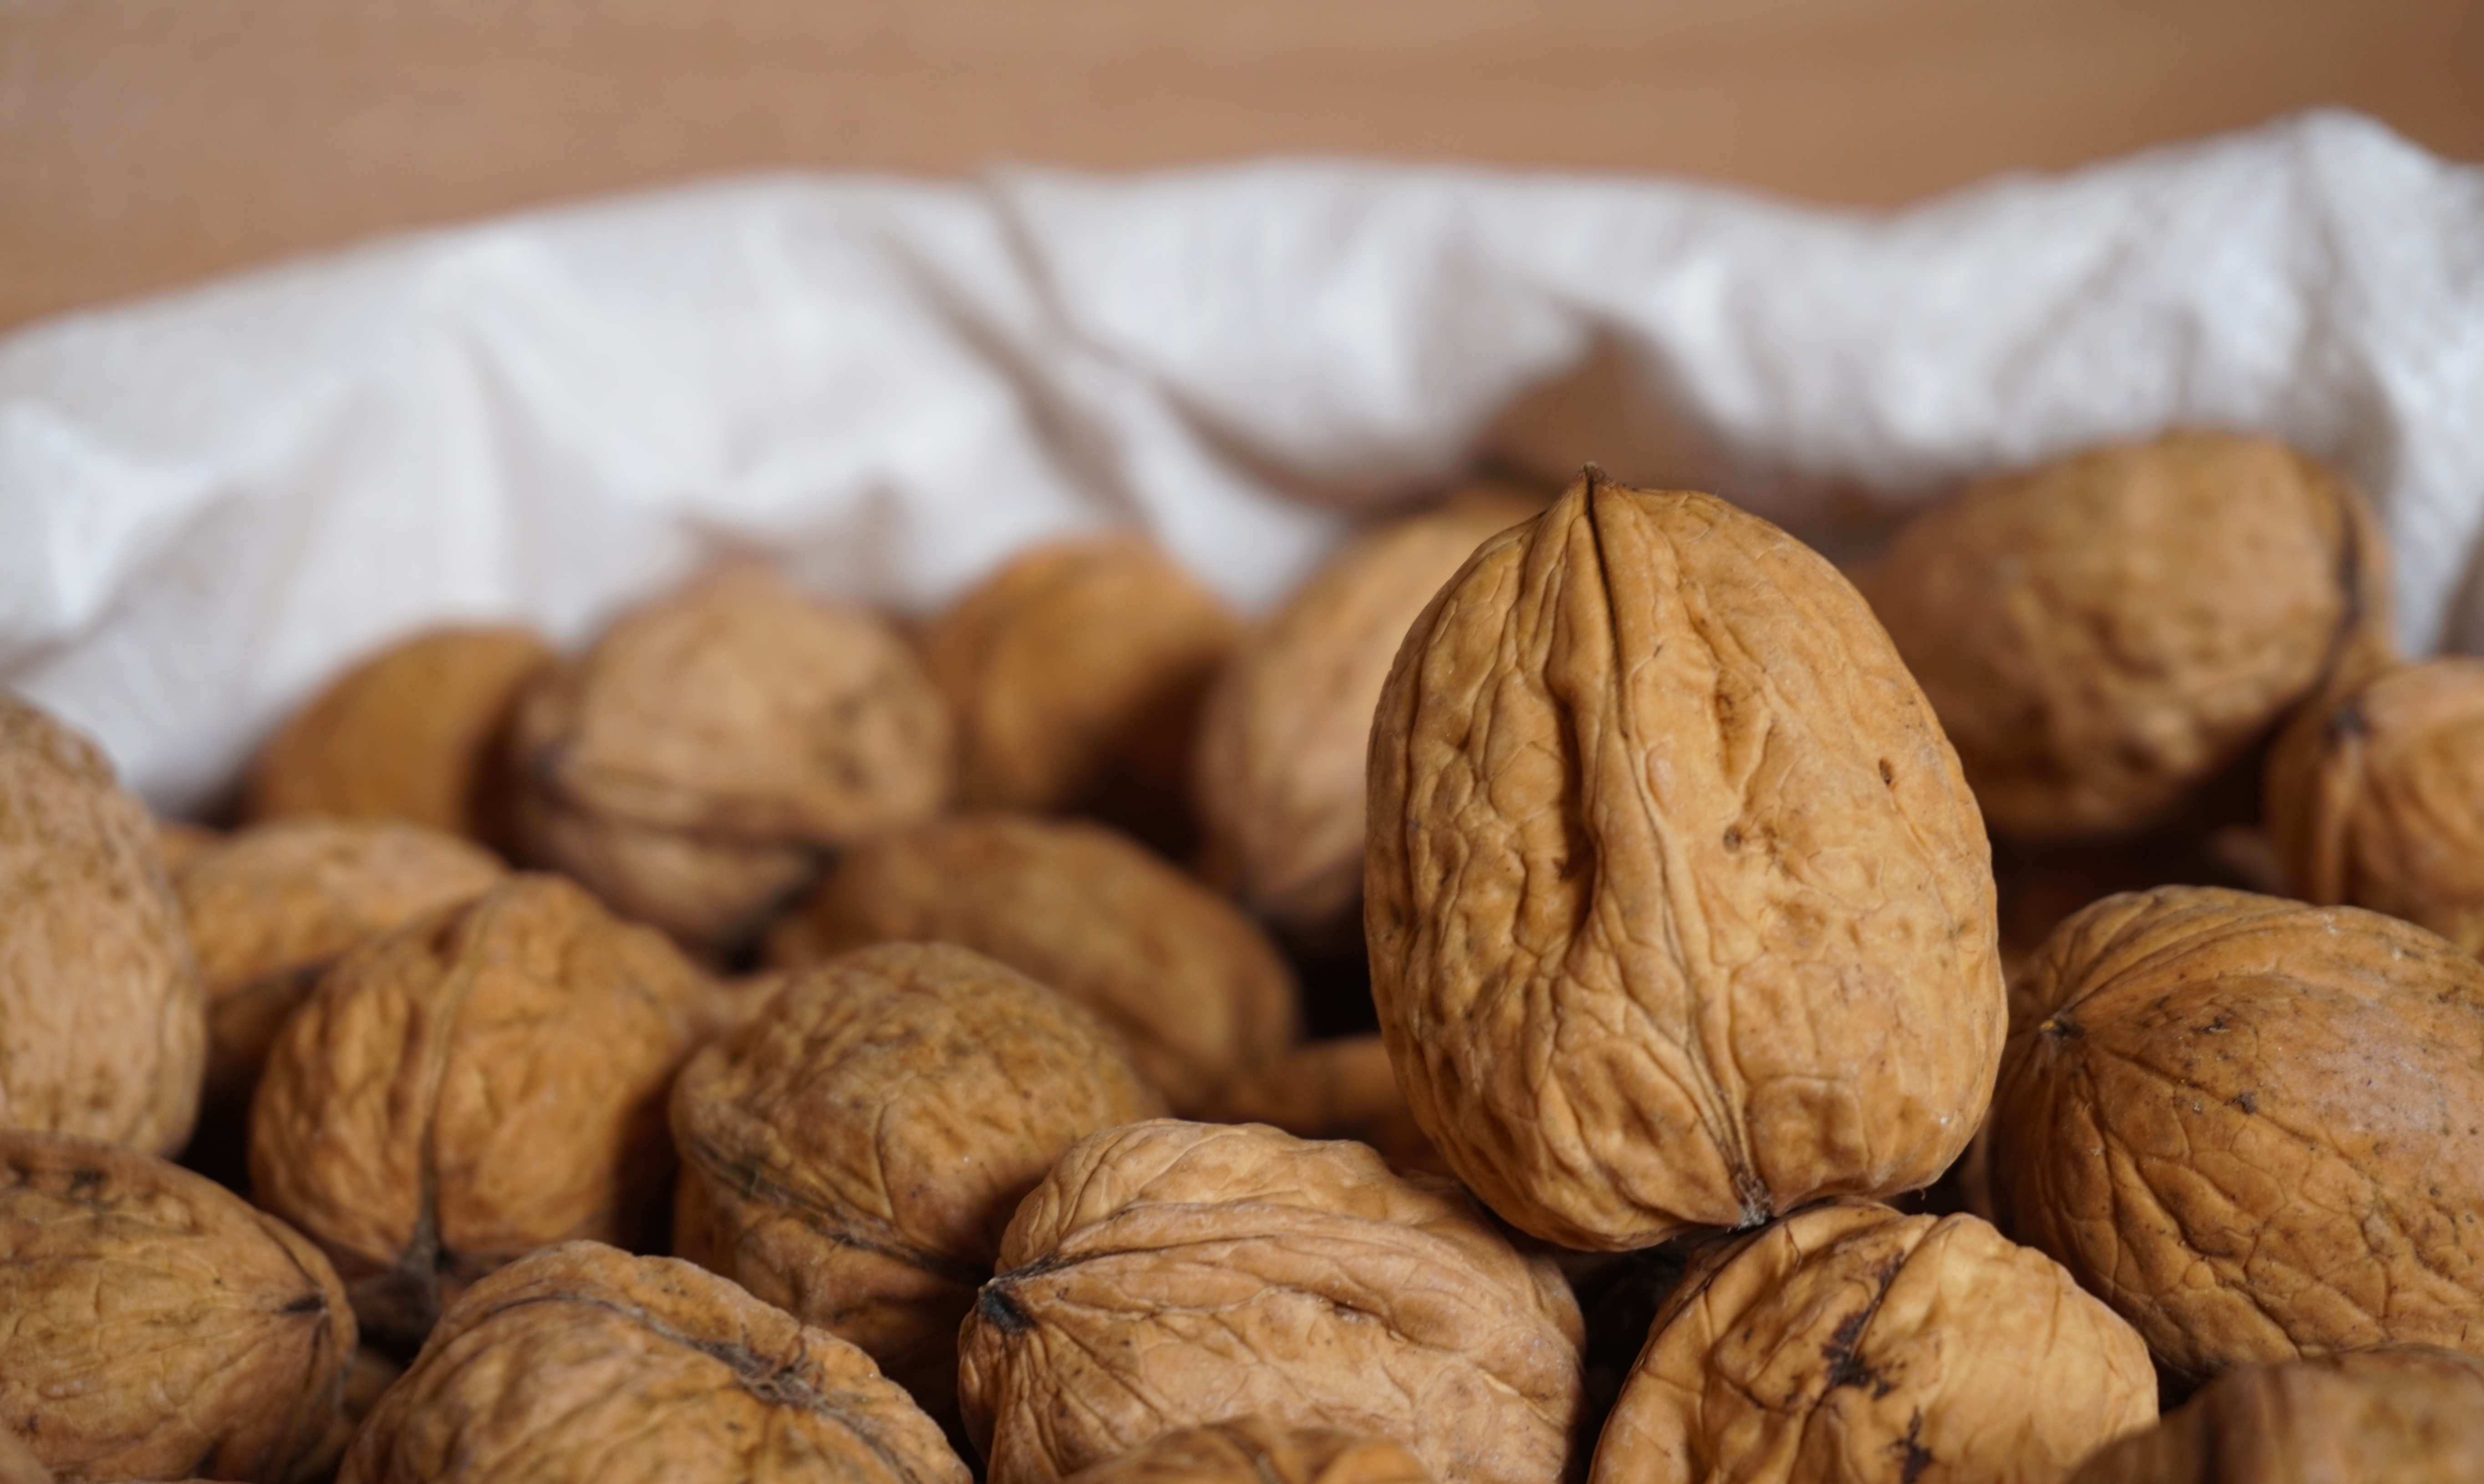
nature, plant, fruit, food, produce, nut, walnut, nuts, hazelnut, dry fruit, flavor, flowering plant, land plant, nuts seeds, tree nuts